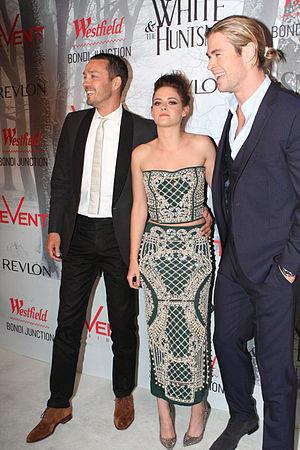
Blanche-Neige et le Chasseur est un film américain réalisé par Rupert Sanders, sorti en 2012. L'histoire du film est inspirée du conte de Jacob et Wilhelm Grimm, intitulé Blanche-Neige, paru en 1812. Une préquelle et suite, Le Chasseur et la Reine des glaces, réalisée par Cédric Nicolas-Troyan, est sortie en 2016.